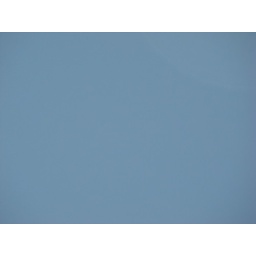
a patch of clear blue sky near sunset